Prakash Mehrotra

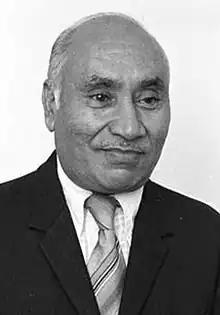
Prakash Mehrotra

Prakash Mehrotra (26 February 1925 – 7 March 1988) was an Indian politician from the Indian National Congress. He was member of Rajya Sabha, the upper house of the Parliament of India, representing the state of Uttar Pradesh from 3 April 1976 to 9 August 1981. He served as the Governor of Assam and of Meghalaya (10 August 1981 – 28 March 1984). He also served as the Indian High Commissioner to the United Kingdom. He was married to Preeti Mehrotra and had 4 daughters and 1 son, Ravi Prakash Mehrotra who is an eminent lawyer in the Supreme Court of India.